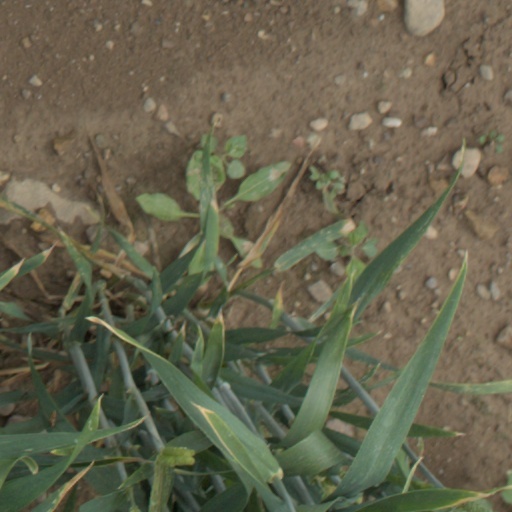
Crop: wheat